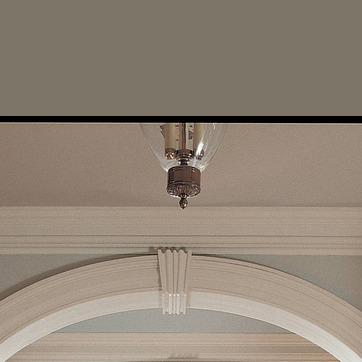
Material: metal